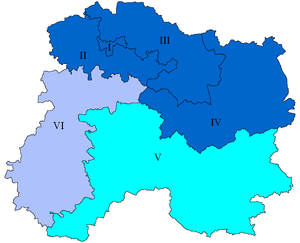
Députés de la Marne en 1993
Département décrit comme « riche et conservateur », la Marne a toujours été dominée par la droite, d'abord par les centristes, puis par les gaullistes et finalement par l'UMP.